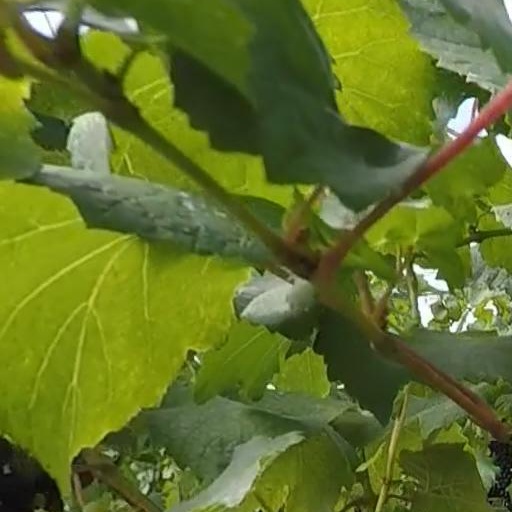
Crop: grape